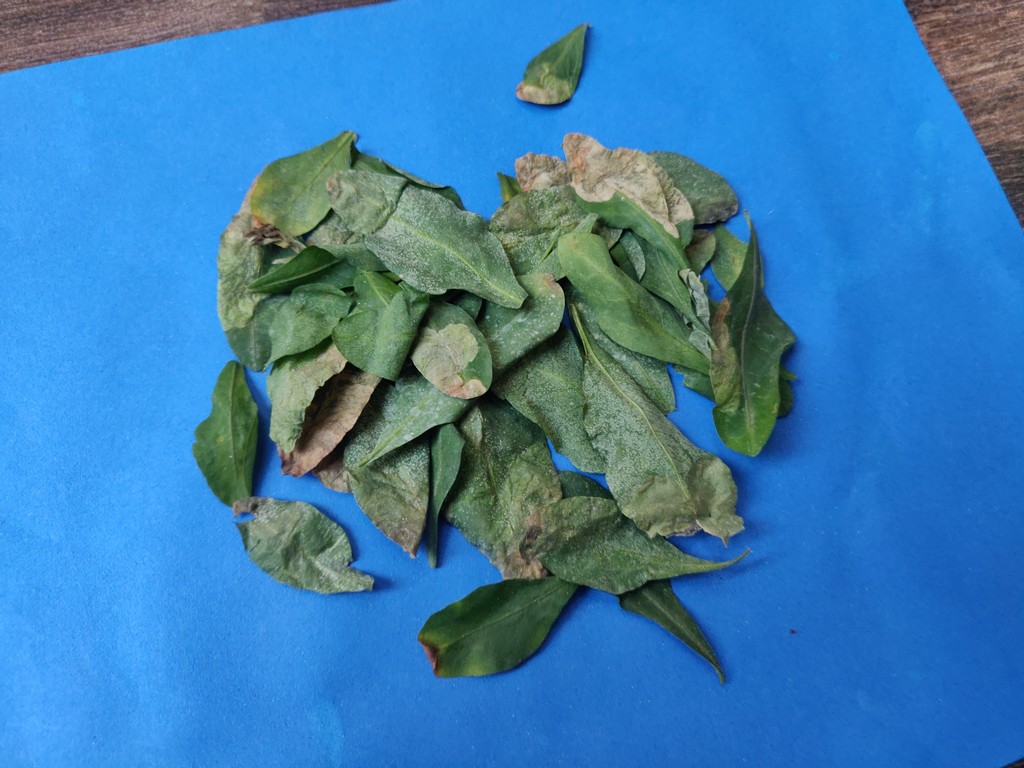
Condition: Unhealthy
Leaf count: multiple
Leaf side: unknown